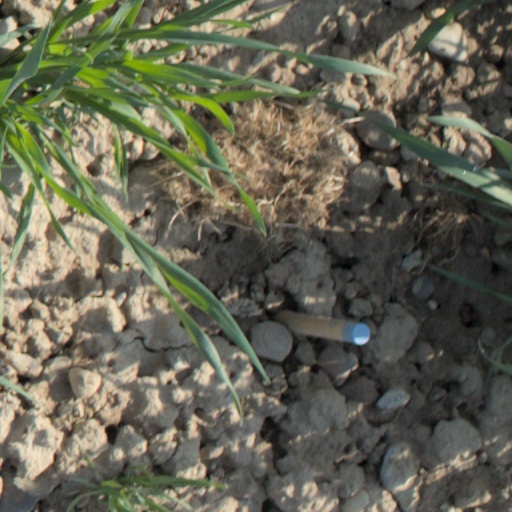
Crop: wheat